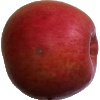
Label: Apple Crimson Snow 1